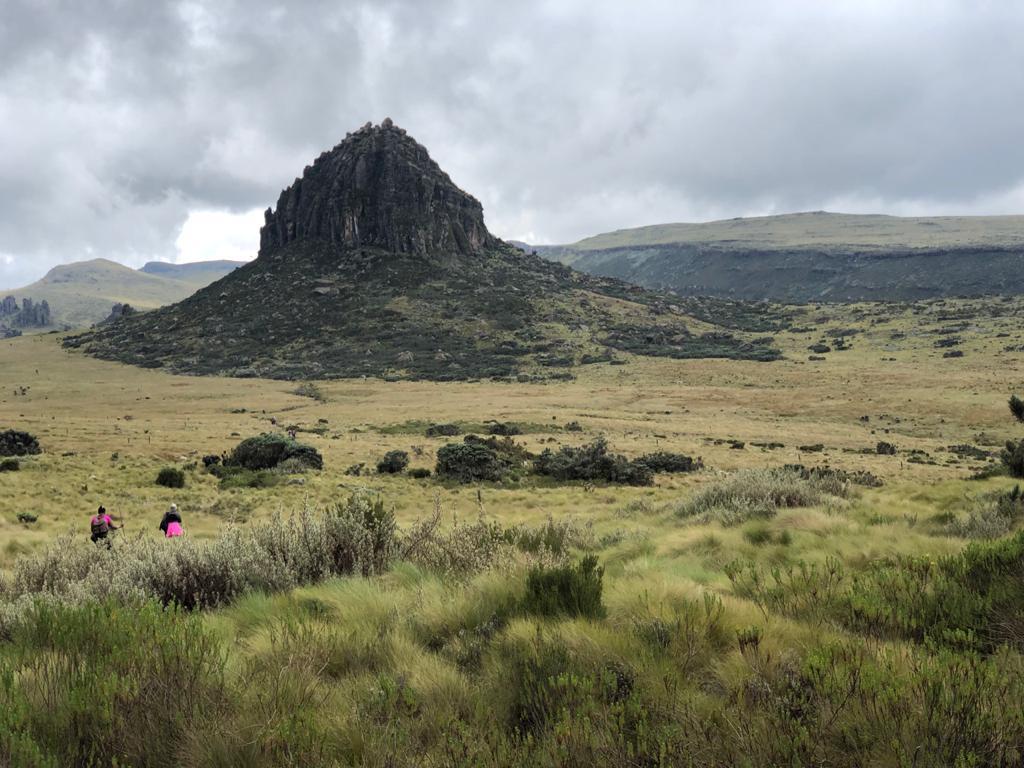
Milima tambarare yenye mawe na nyasi fupi pamoja na vichaka vidogovidogo vyenye rangi ya kijani, huku kukiwa na watu wakifanya utalii.